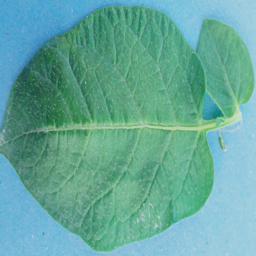
Label: Potato___Healthy